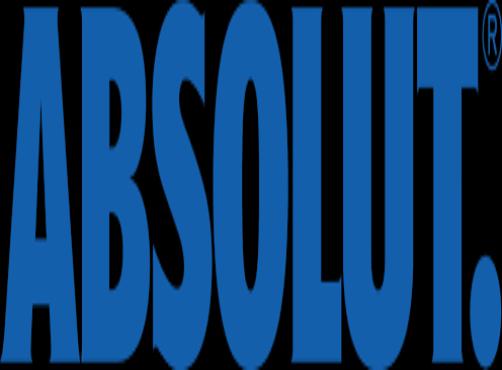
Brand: Absolut
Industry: Others